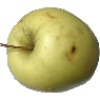
Label: Apple Golden 2